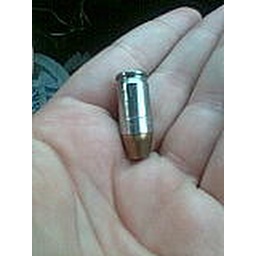
What i found in my son book bag.jpg